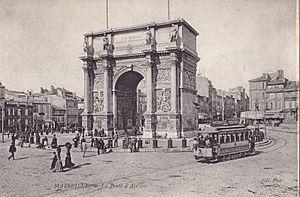
Carte postale ancienne éditée par ND, n°47
La place Jules-Guesde est une place des 1ᵉʳ, 2ᵉ et 3ᵉ arrondissement de Marseille construite à l'emplacement de la porte, dans les anciens remparts de la ville, ouvrant sur le chemin d'Aix-en-Provence. Elle est, de ce fait, appelée couramment porte d'Aix. Au centre de la place se dresse un arc de triomphe.
L'ancien tramway de Marseille a circulé dans l'agglomération marseillaise entre 1876 et 2004, faisant de celle-ci l'une des trois seules agglomérations françaises à avoir possédé un réseau de tramways sans interruption durant tout le XXᵉ siècle.